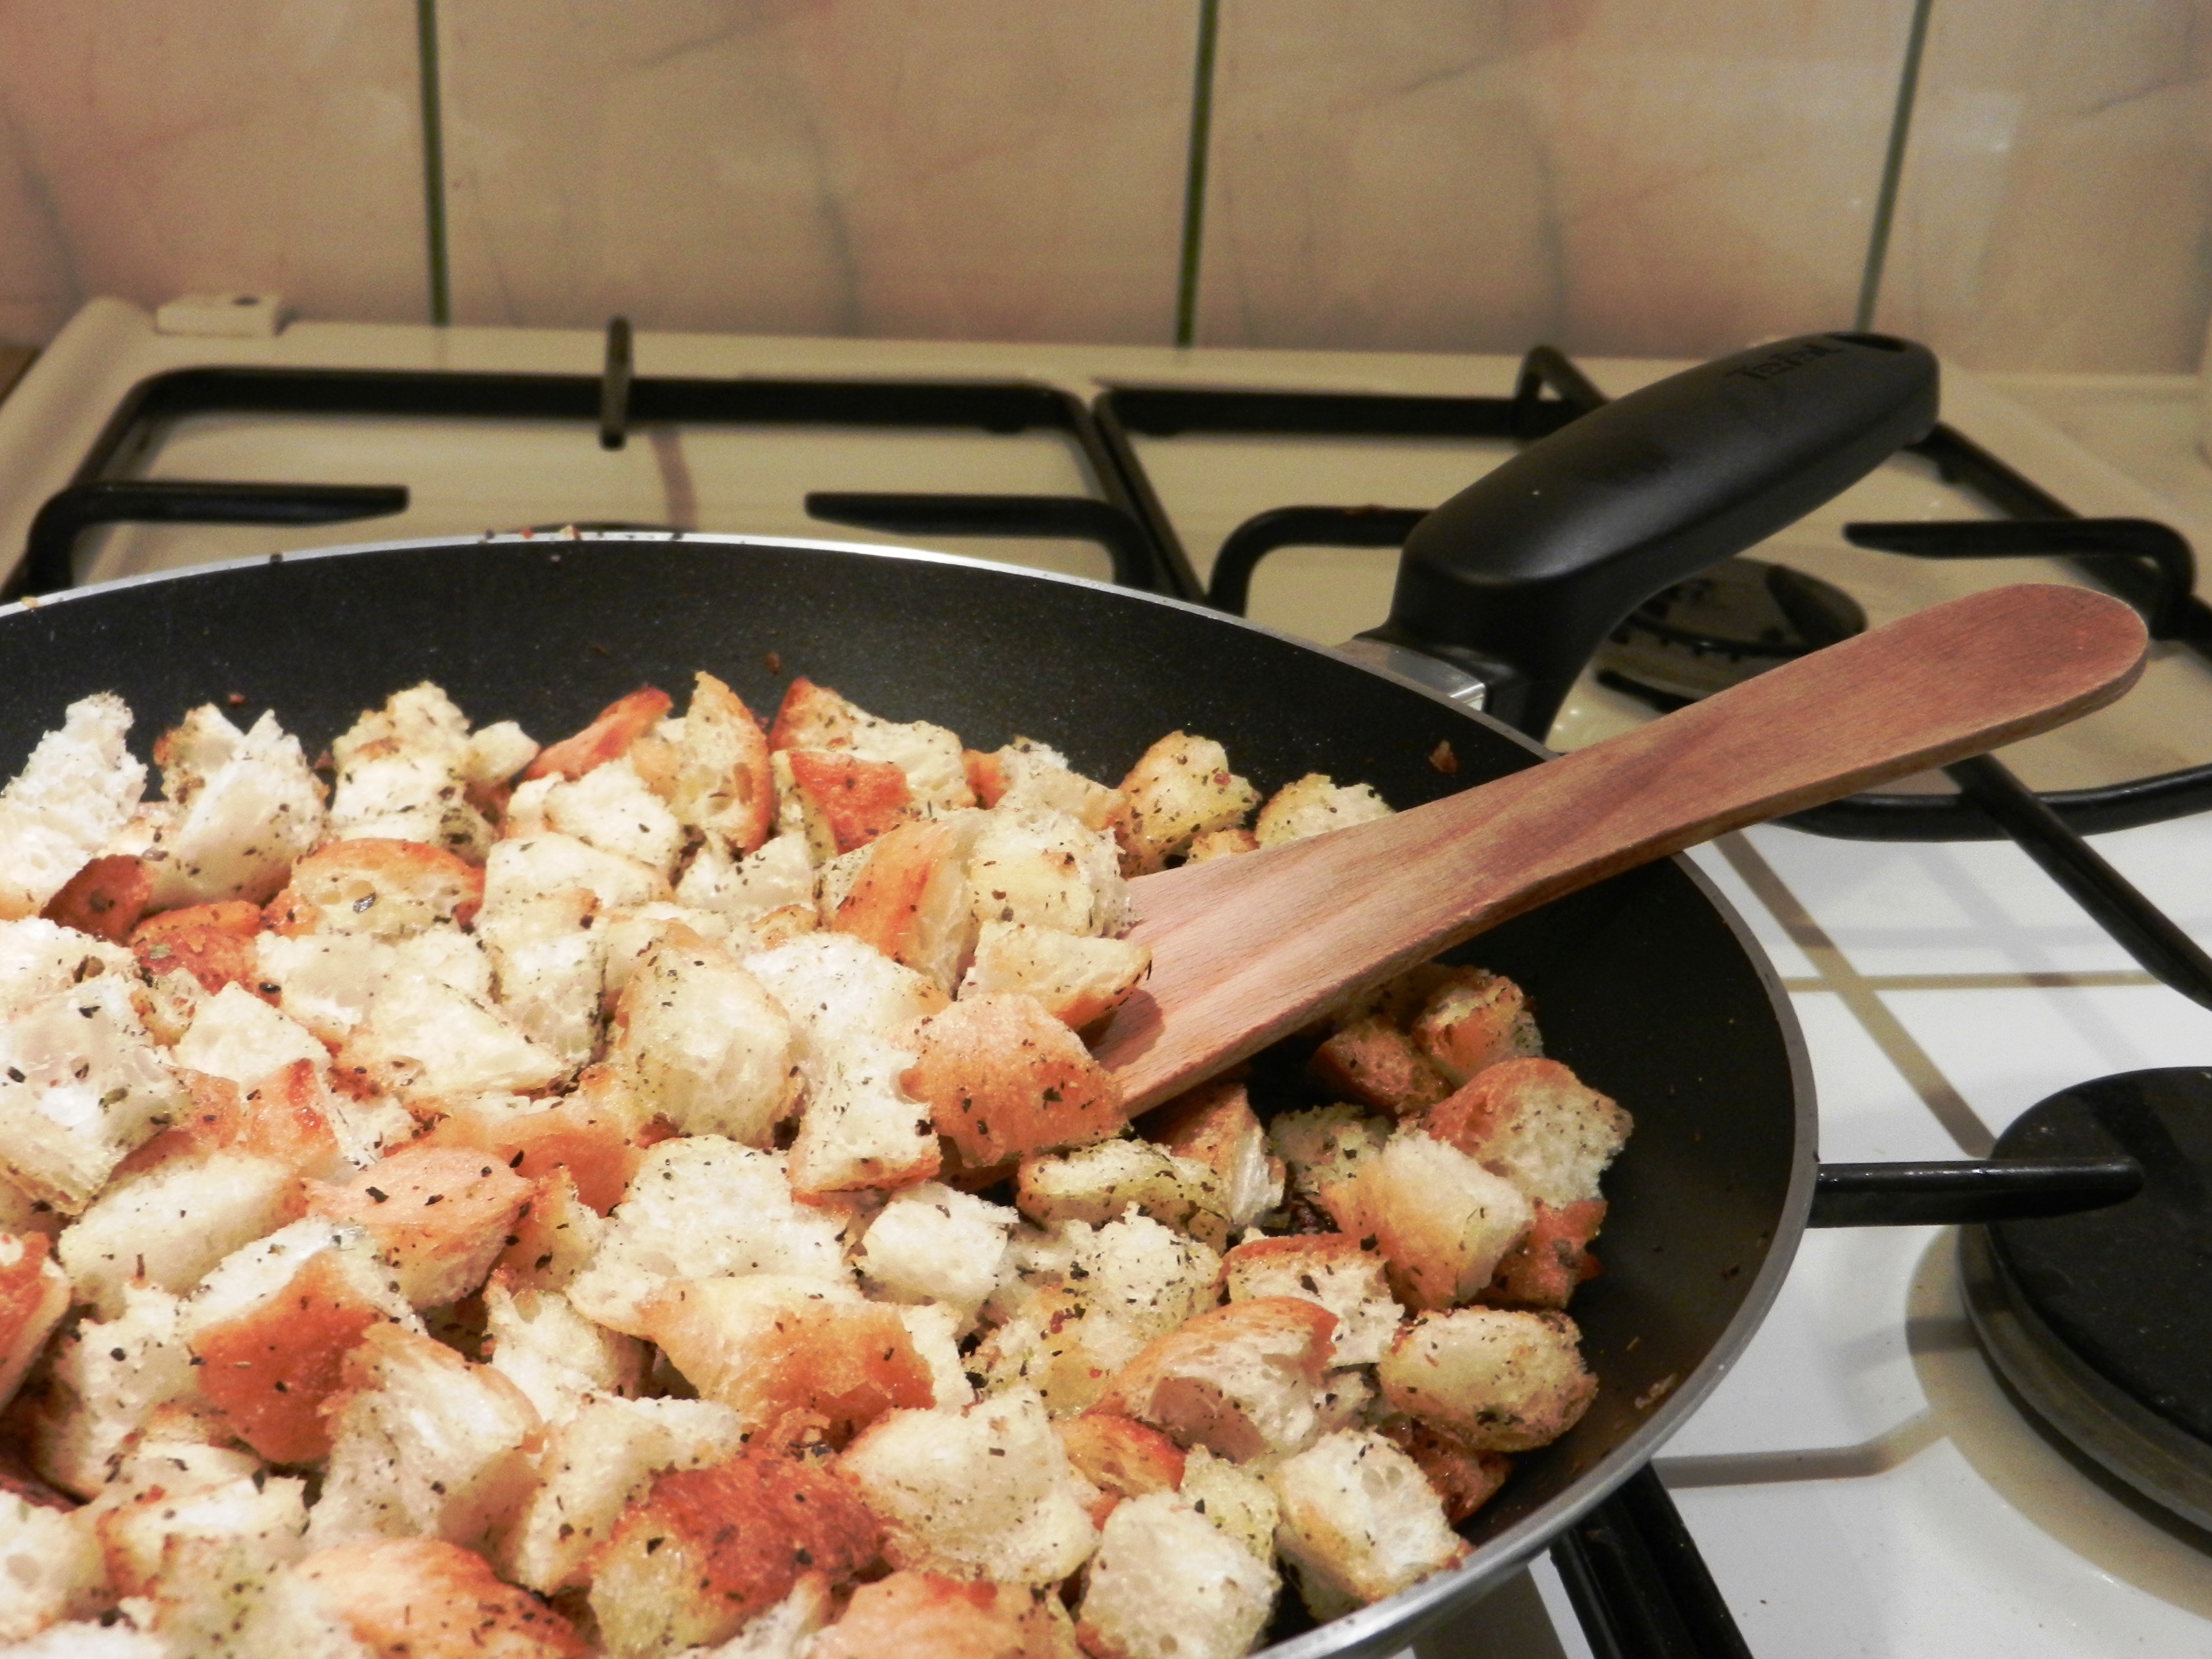
dish, meal, food, produce, seafood, kitchen, cuisine, invertebrate, toast, shrimp, eating, oven, frying pan